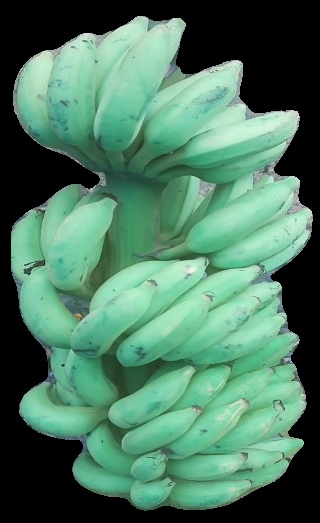
Variety: elakki-bale
Grade: grade2